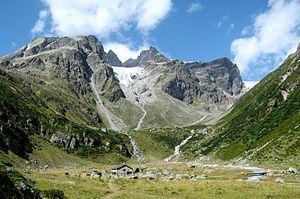
Lavin est une localité et une ancienne commune suisse du canton des Grisons, située dans la région d'Engiadina Bassa/Val Müstair.